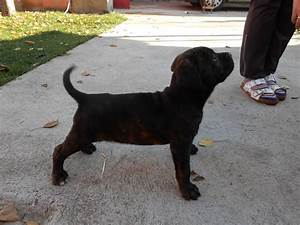
Label: cane